Juan Cailles

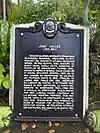
Historical marker installed in 1989 inside the Amaya Elementary School

Cailles was born in Nasugbu, Batangas, to Hippolyte Auguste Cailliez (Spanish: "Hipólito Agosto Cailles y Michelot"), who was born on November 5, 1837 in Valmondois, France, and Maria Kauppama (Spanish: "María Caupama") of Srirangapatna in what was then British India. He was the fifth of seven children together with siblings León, Julia, Isidoro, Julio, Victoria and Cecilia.